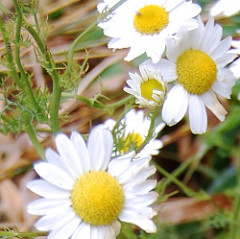
Flower: daisy